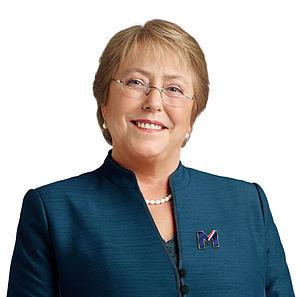
L’élection présidentielle chilienne de 2013 se déroule les 17 novembre et 15 décembre 2013. en même temps que le premier tour, des élections parlementaires sont organisées.